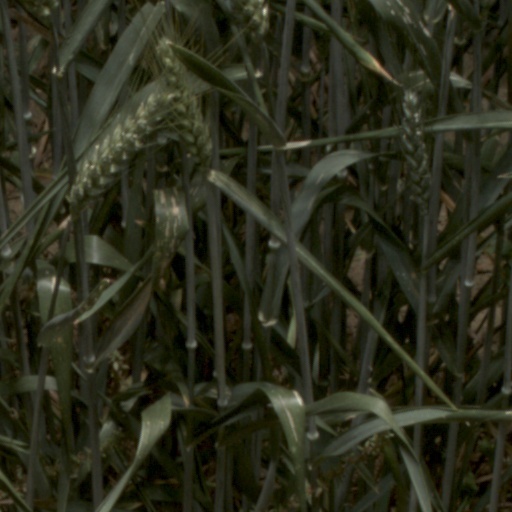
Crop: wheat